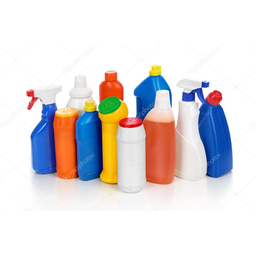
Label: plastic